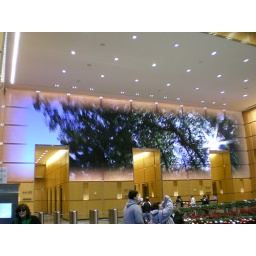
the AMAZING LED screen at the comcast building in Philly